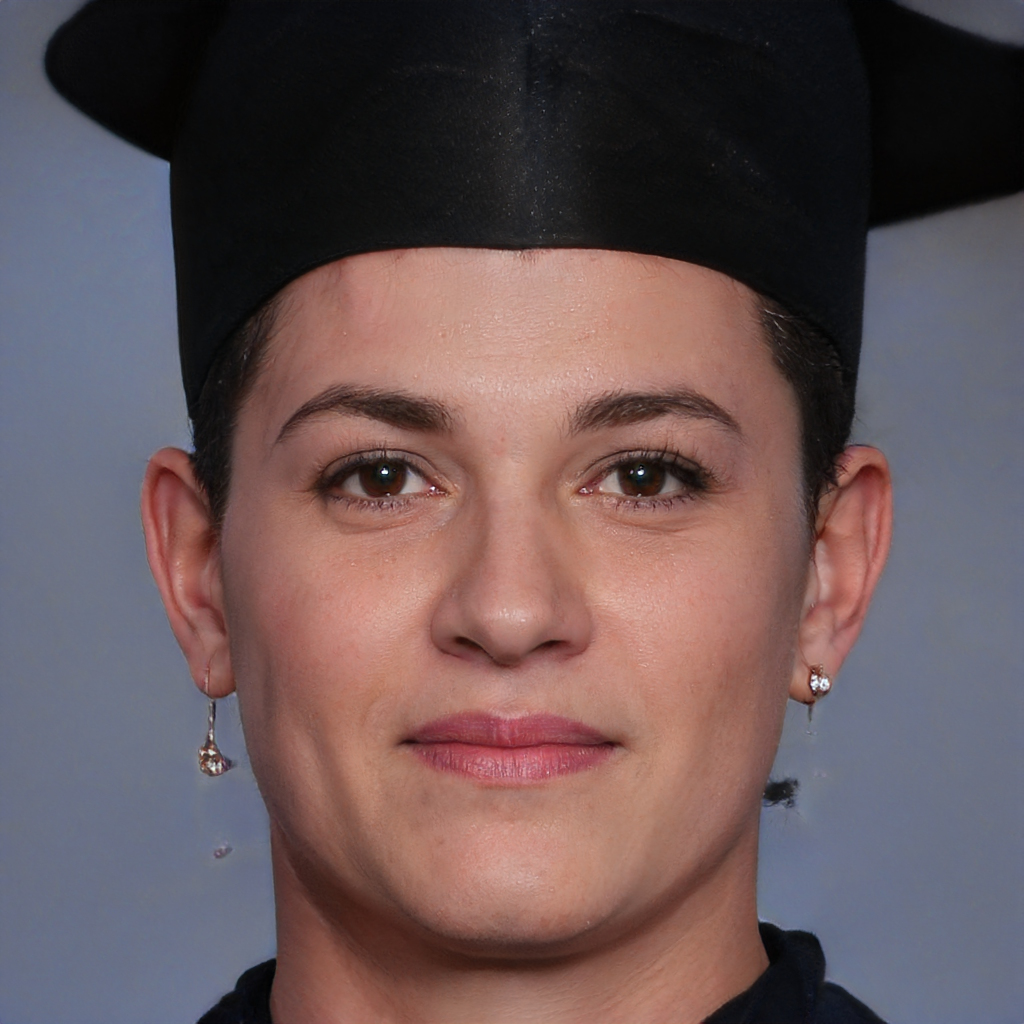
Label: Colored